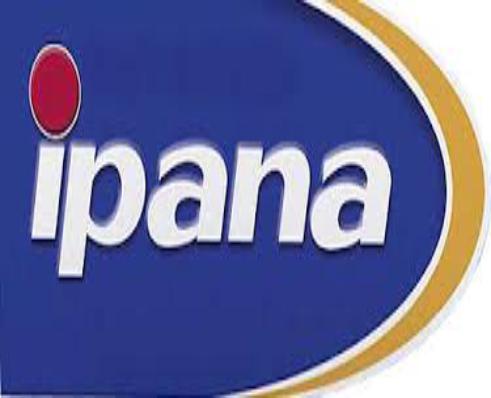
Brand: Ipana
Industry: Necessities